Thermal ionization mass spectrometry

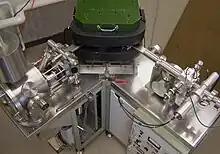
Thermal ionization mass spectrometer. Vacuum chamber on the left, electromagnet in the center, and ions detector on the right are visible.

Thermal ionization mass spectrometry (TIMS), also known as surface ionization, is a highly sensitive isotope mass spectrometry characterization technique. The isotopic ratios of radionuclides are used to get an accurate measurement for the elemental analysis of a sample. Singly charged ions of the sample are formed by the thermal ionization effect. A chemically purified liquid sample is placed on a metal filament which is then heated to evaporate the solvent. The removal of an electron from the purified sample is consequently achieved by heating the filament enough to release an electron, which then ionizes the atoms of the sample. TIMS utilizes a magnetic sector mass analyzer to separate the ions based on their mass to charge ratio. The ions gain velocity by an electrical potential gradient and are focused into a beam by electrostatic lenses. The ion beam then passes through the magnetic field of the electromagnet where it is partitioned into separate ion beams based on the ion's mass/charge ratio. These mass-resolved beams are directed into a detector where it is converted into voltage. The voltage detected is then used to calculate the isotopic ratio.